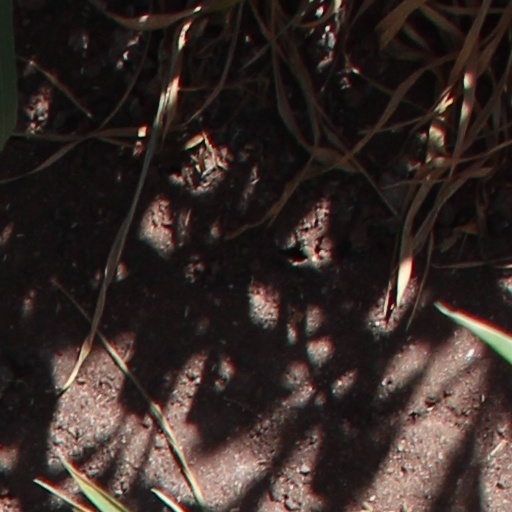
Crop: wheat